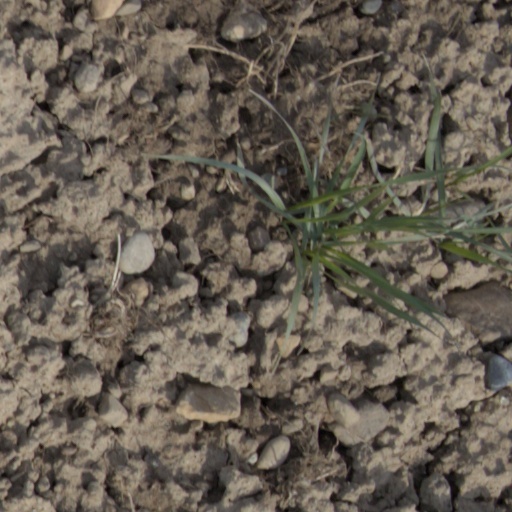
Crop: wheat